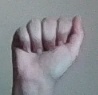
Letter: saad